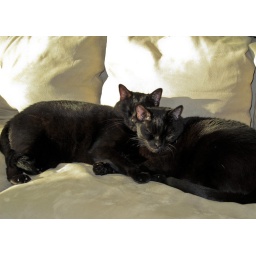
Adam and Abe nap on their sofa in the golden afternoon light of Orange County.